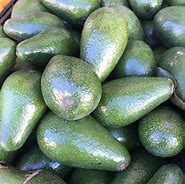
Label: Avocado